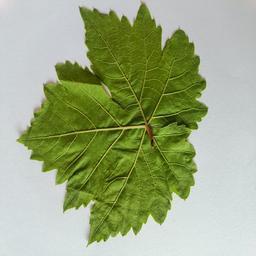
Label: Healthy Leaves